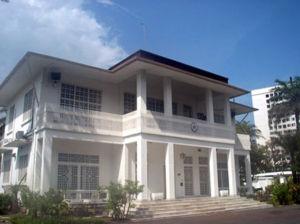
Le coup d'État de 1964 au Gabon se déroule entre le 17 et le 20 février 1964 à l'initiative de militaires gabonais qui se dressent contre le président Léon Mba. Avant ce coup d'État, le Gabon était considéré comme l'un des pays africains les plus stables du point de vue politique. Le coup d'État est consécutif à la dissolution de l'Assemblée nationale par Léon Mba, le 21 janvier 1964. Dans la nuit du 17 au 18 février 1964, aux environs de cinq heures du matin, cent cinquante militaires gabonais, dirigés par les lieutenants Jacques Mombo et Valère Essone, arrêtent, sans tirer un coup de feu, le président, le président de l’Assemblée nationale, Louis Bigmann, et plusieurs ministres. Sur les ondes de Radio Libreville, les militaires demandent à la population de rester calme et assurent que la politique étrangère pro-française sera poursuivie. Un gouvernement provisoire est constitué et le député Jean-Hilaire Aubame, principal opposant à Léon Mba, est déclaré président. Dans le même temps, le président destitué est envoyé à Lambaréné, à 250 kilomètres de la capitale, Libreville.
Voici les représentations diplomatiques des États-Unis à l'étranger :